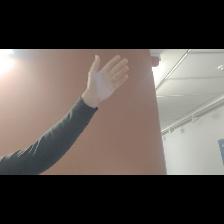
Label: Human